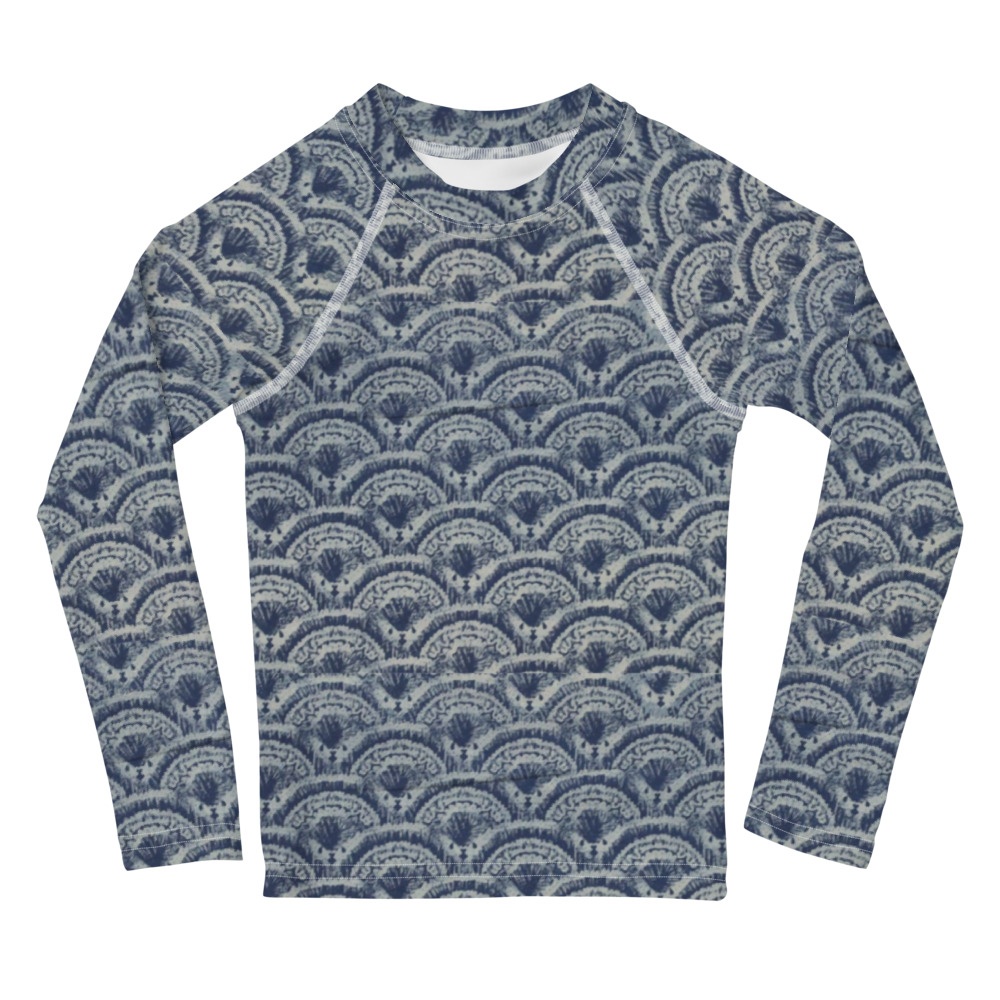
Indigo Kids Rash Guard
Protect the little ones from the elements with this colorful kids rash guard. Its sun-protective fabric and long body and sleeves make it perfect for running around on the beach, or just being active indoors. • 82% polyester, 18% spandex • 38-40 UPF • Fitted design • Four-way stretch fabric that stretches and recovers on the cross and lengthwise grains • Comfortable longer body and sleeves • Flat seam and coverstitch Size guide 2T 3T 4T 5T 6 6X 7 Height (inches) 36 ¼ 38 ⅝ 41 43 ¼ 45 ⅝ 48 50 ⅜ Chest (inches) 20 ½ 21 ¼ 22 22 ⅞ 23 ⅝ 24 ¾ 26 Waist (inches) 20 ⅛ 20 ⅝ 21 ¼ 21 ⅝ 22 22 ½ 22 ⅞
Brand: RevolutionYoga
Category: Sporting Goods > Outdoor Recreation > Boating & Water Sports > Boating & Water Sport Apparel > Rash Guards & Swim Shirts